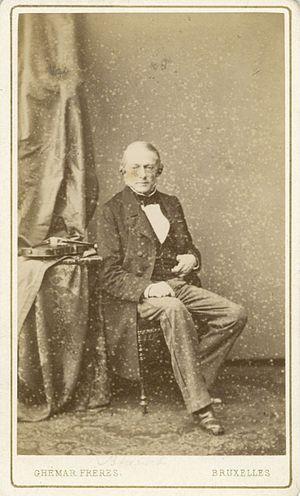
Charles-Auguste de Bériot est un compositeur et violoniste belge.